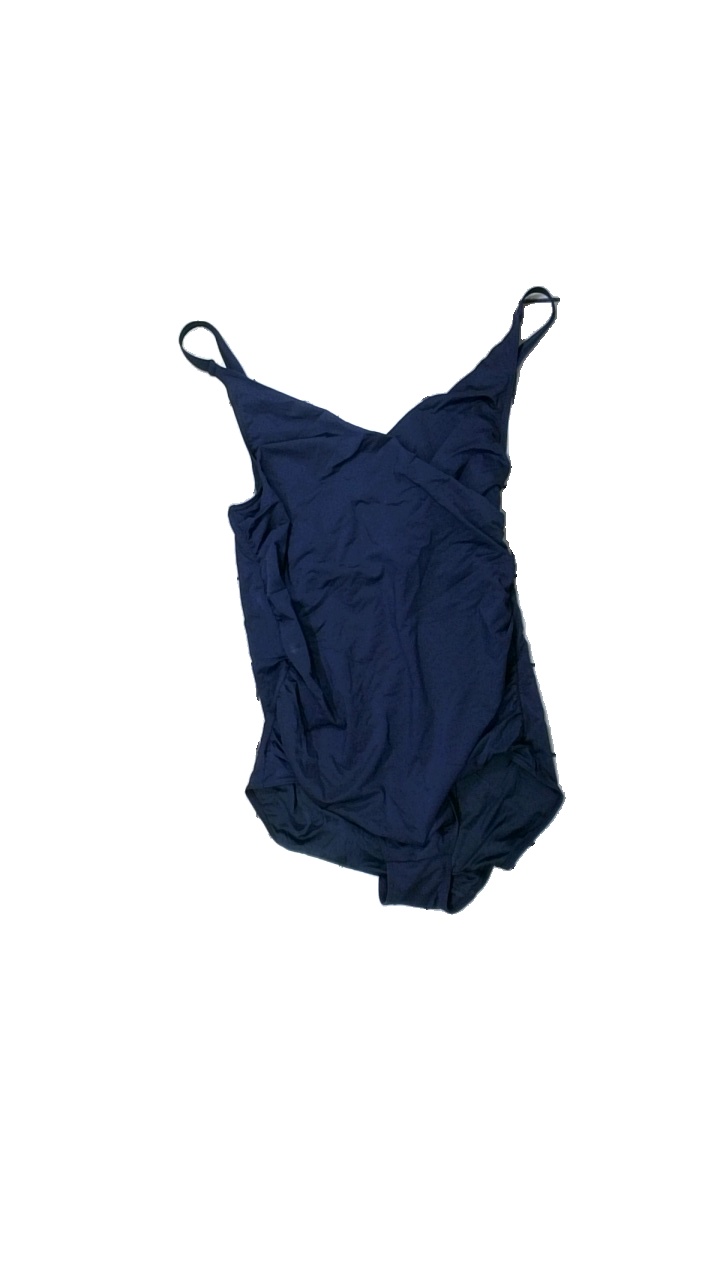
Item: Top (Ladies)
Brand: Ellos
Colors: Blue
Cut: Regular
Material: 100% nylon
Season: All
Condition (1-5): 3
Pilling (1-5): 5
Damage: Stained
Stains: Minor
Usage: Export
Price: <50